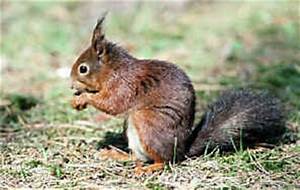
Label: scoiattolo